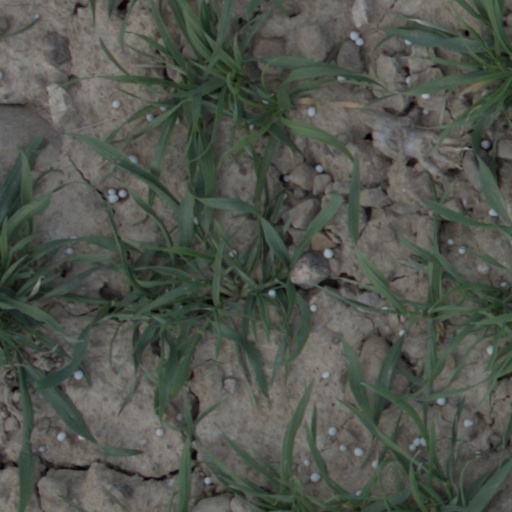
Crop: wheat